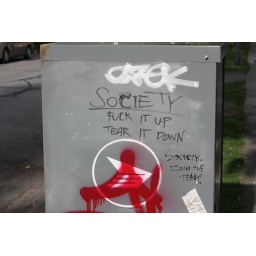
I love graffiti debates. Most are carried out in bathroom stalls, but sometimes they happen on post office boxes.